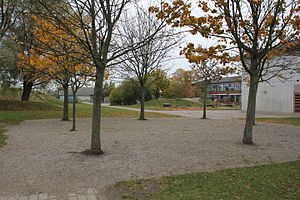
Midtjyllandsplanen
Skæring Skole er et eksempel på planens byggerier.
Skæring Skole fra sydøst.
Midtjyllandsplanen var en politisk plan, der i perioden 1969-1971 opførte eller udvidende 27 midtjyske skoler, som et samarbejde mellem Randers Amt og Viborg Amt. Hvis det skal gøres op, hvad planen vil have kostet i dag, ligger det omkring 812 millioner kr..